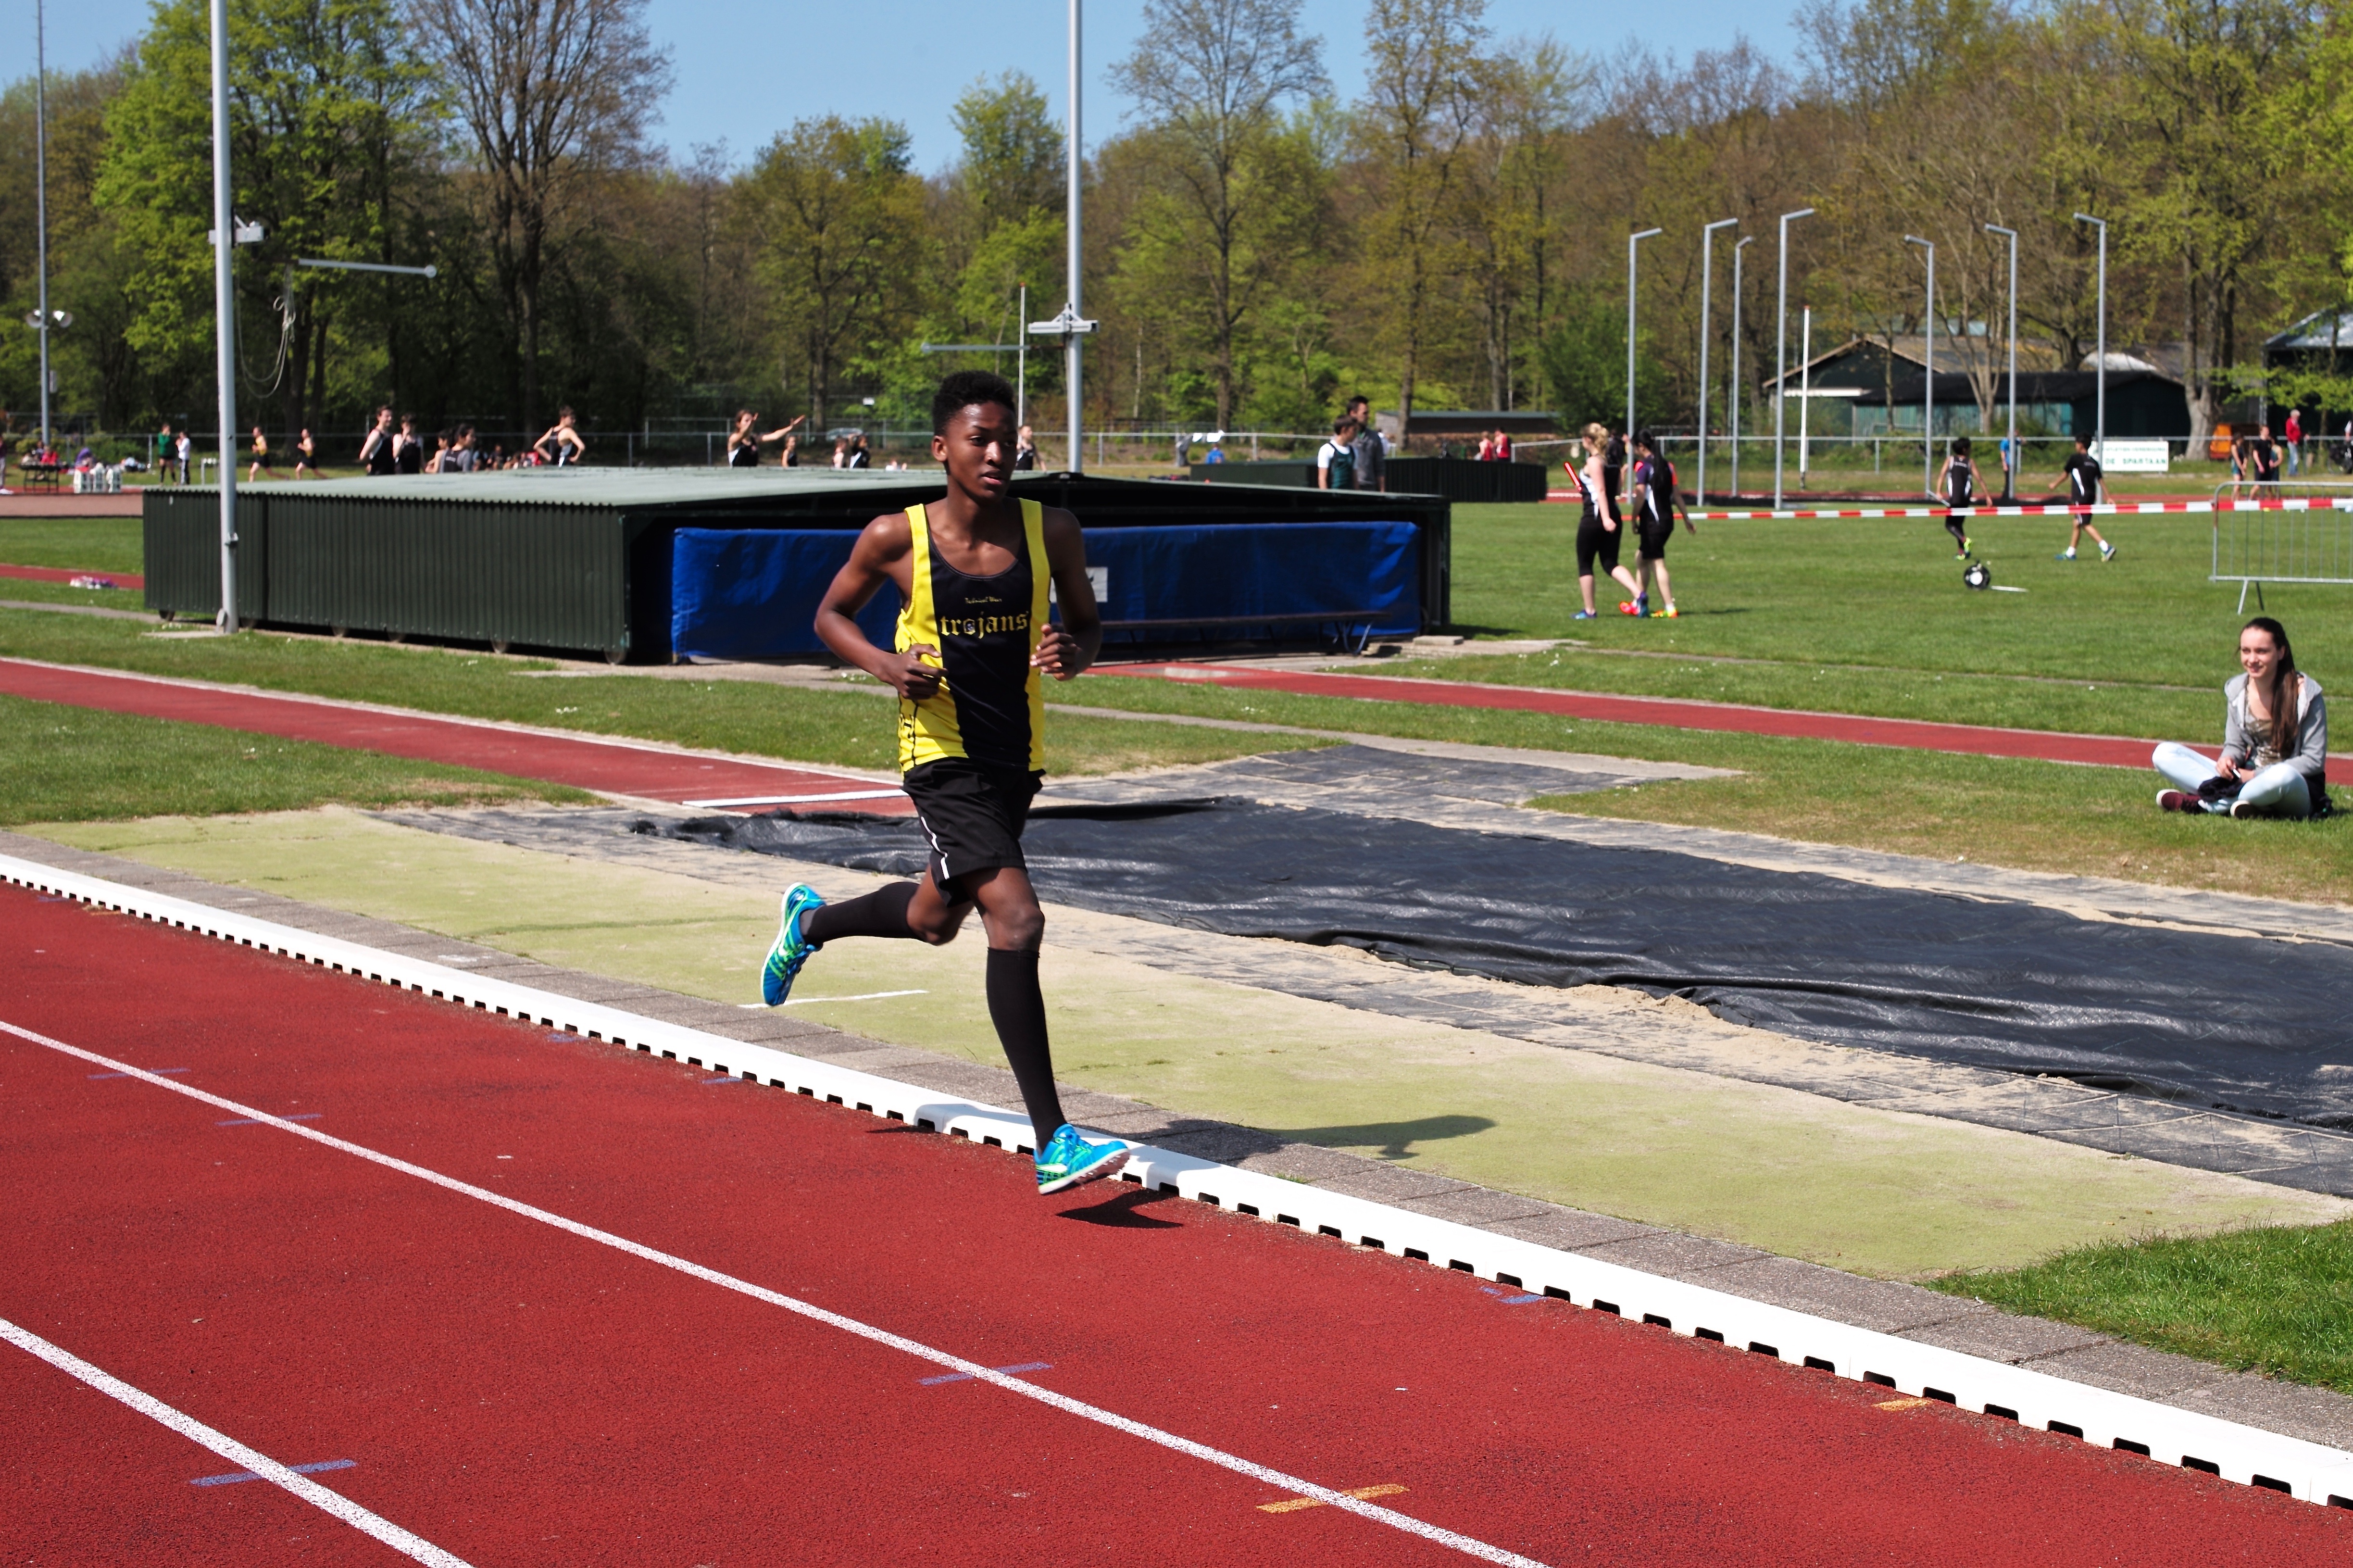
track, run, jumping, runner, ash, race, competition, holland, hague, netherlands, international, girls, m, american, sports, boys, 50, school, runners, junior, leica, 240, summilux, varsity, athletics, meet, sprint, physical exercise, sport venue, human action, track and field athletics